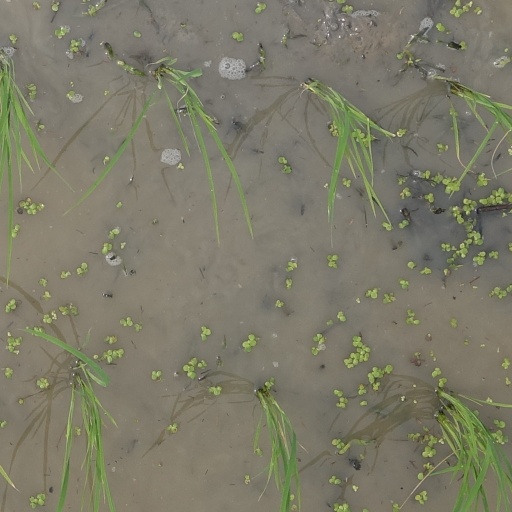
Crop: rice